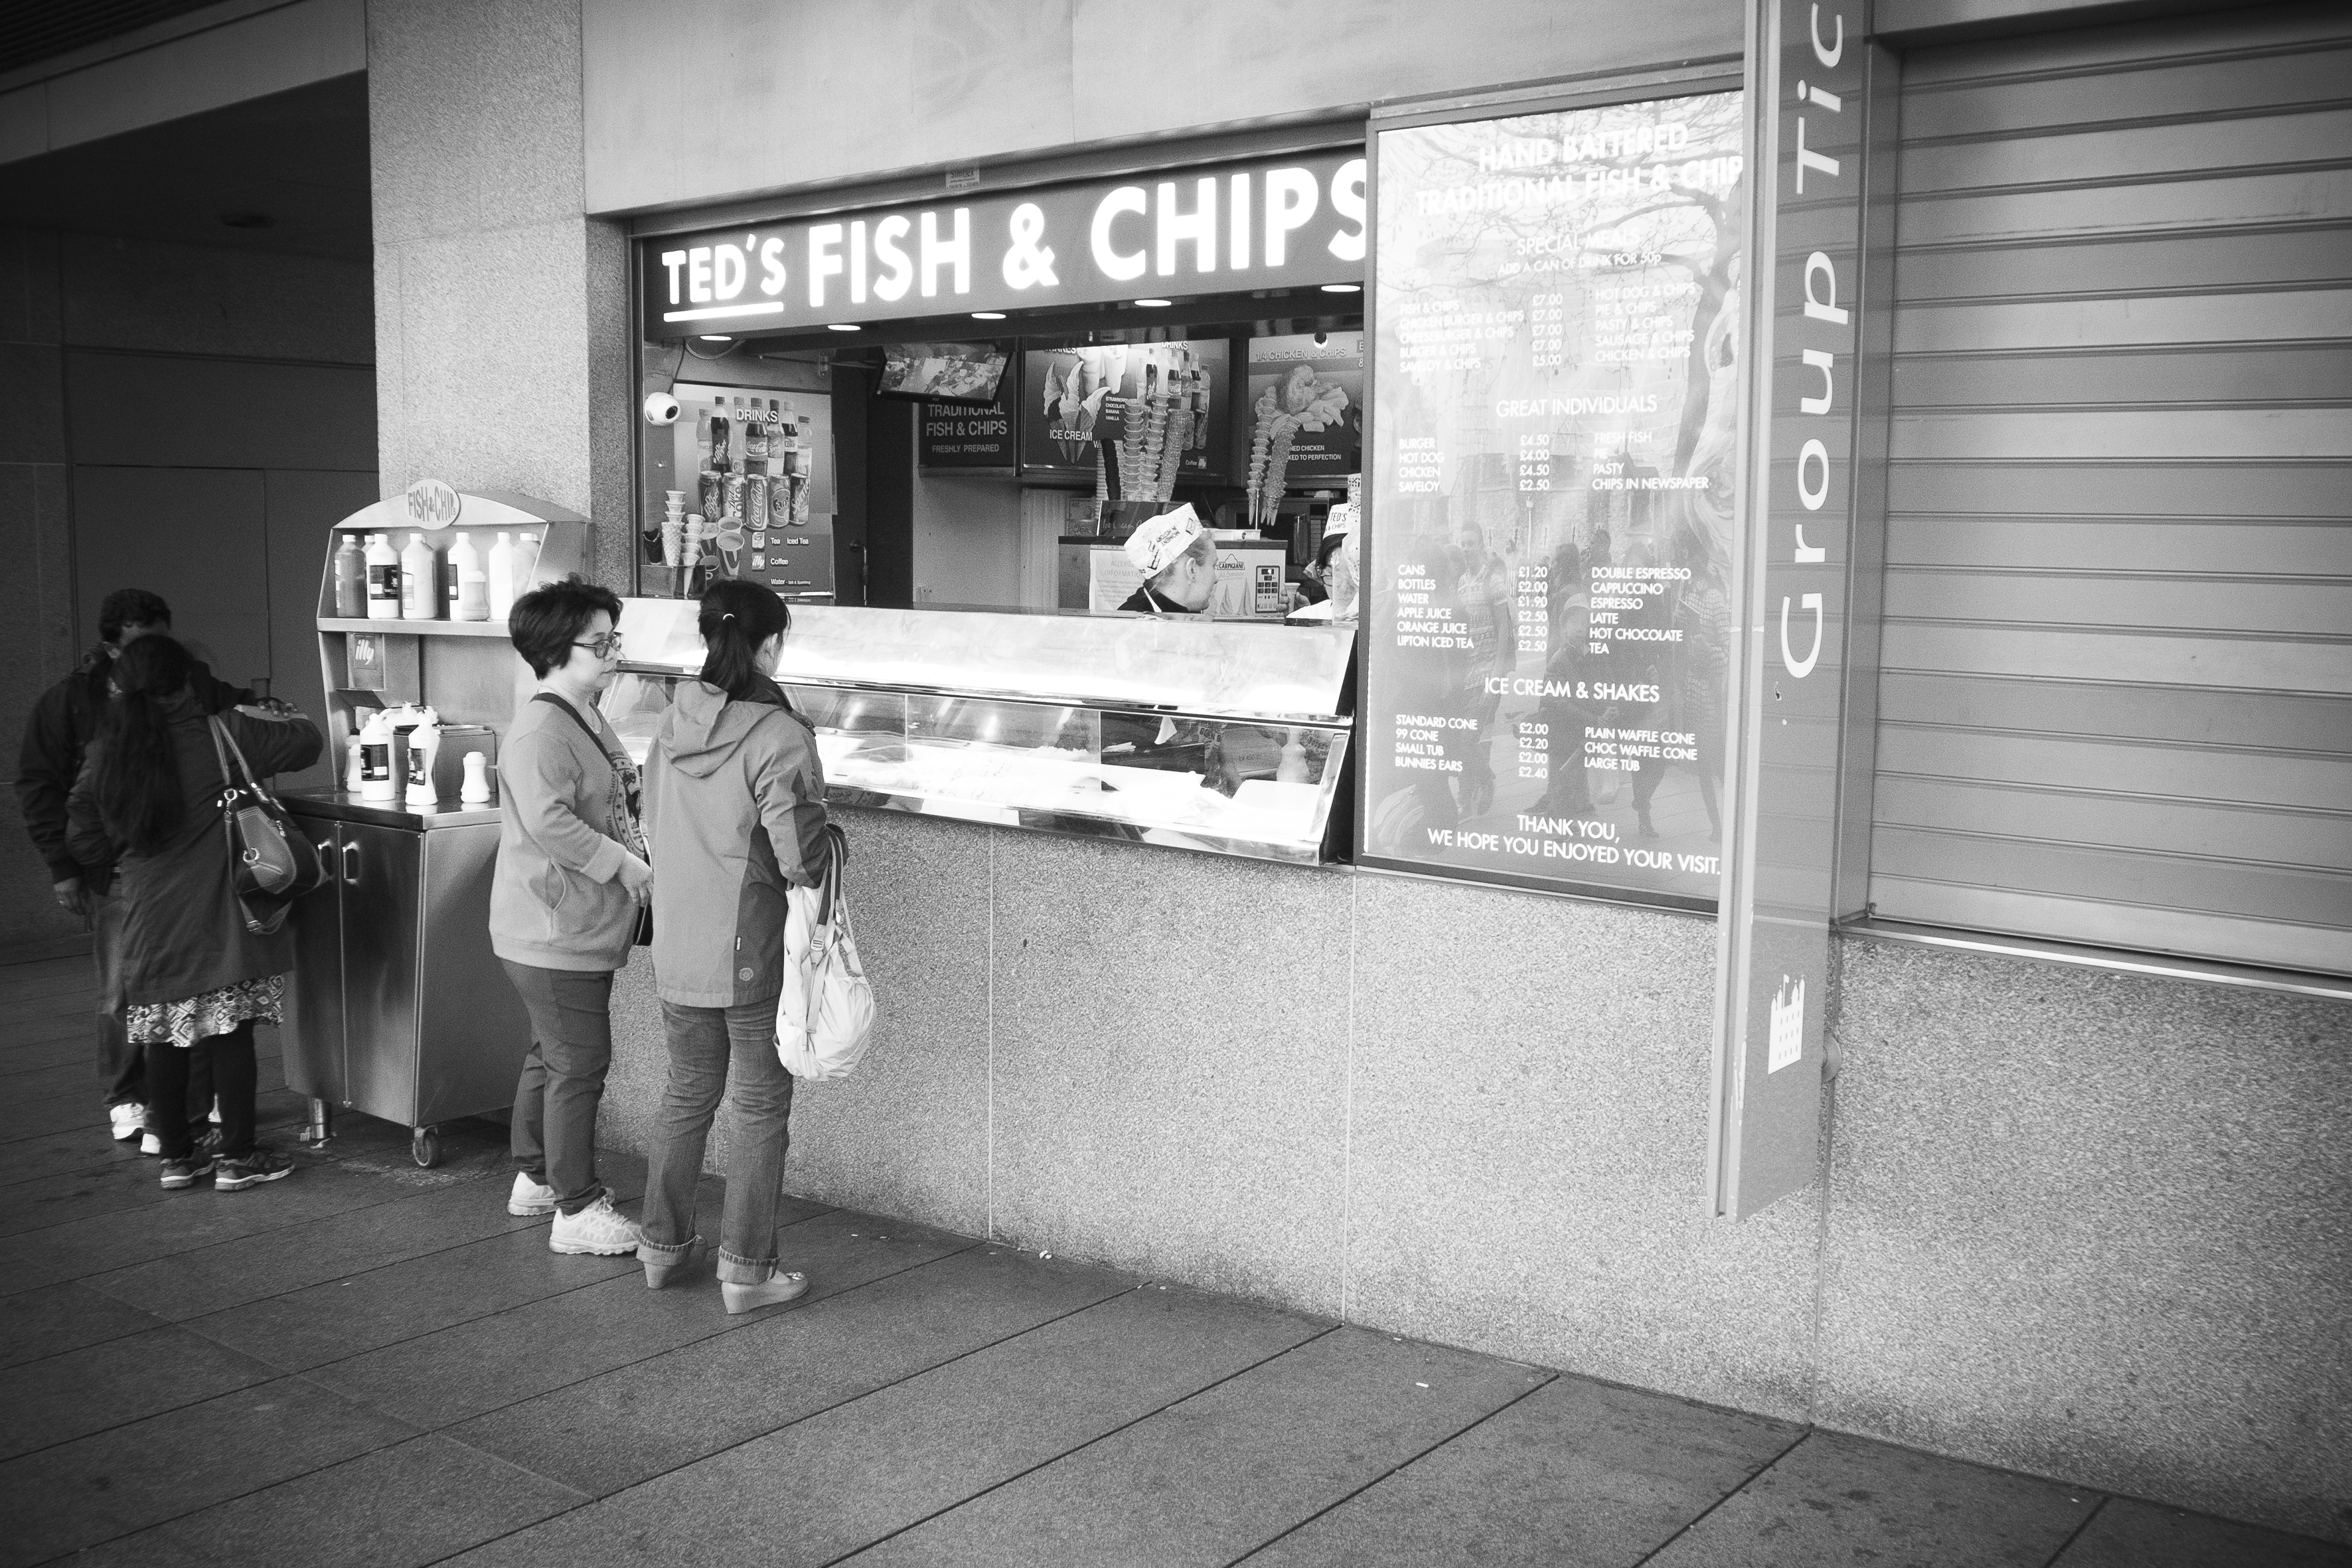
black and white, road, white, street, photography, urban, travel, fujifilm, black, monochrome, interior design, uk, england, bw, blackandwhite, blackwhite, london, infrastructure, ngc, photograph, snapshot, noiretblanc, fuji, shape, fujixt1, fujix, monochrome photography